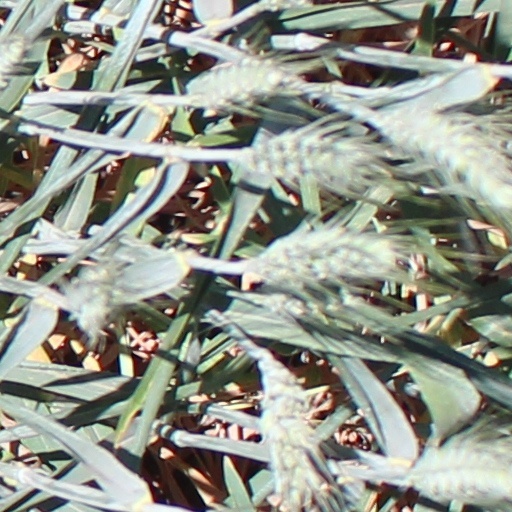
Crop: wheat